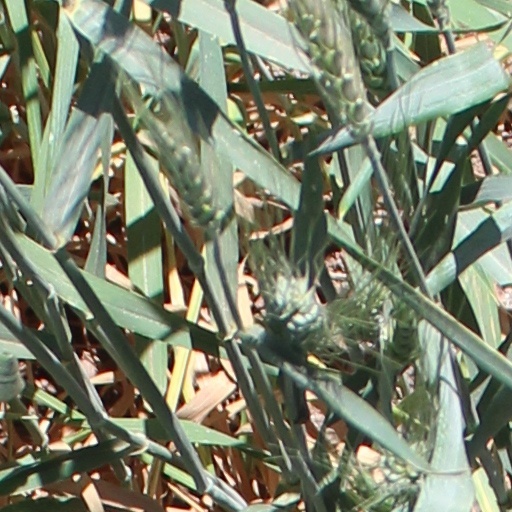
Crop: wheat